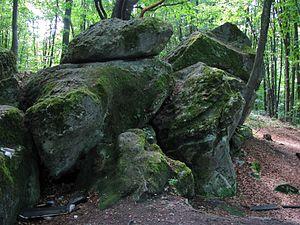
Stanisławów est un village polonais de la gmina de Józefów dans le powiat de Biłgoraj de la voïvodie de Lublin dans l'est de la Pologne.